Temple of Awwam

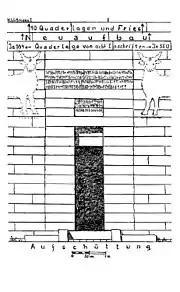
Reconstruction of the northwestern gate, only accessible to priests

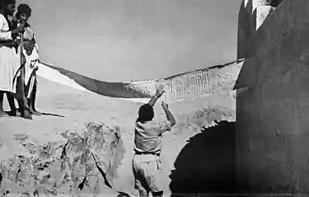
AFSM member with the help of locals copying an inscription from the sanctuary's exterior wall

The enclosure is defined by massive oval shaped wall that flank the peristyle hall from its western and eastern wings, the wall measures approximately 757 m long and 13 m high, however the original height can't be determined for certainty, and it's difficult to assess its full extent.